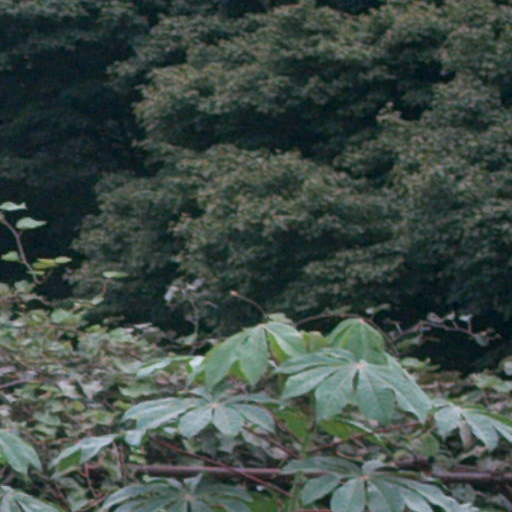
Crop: cassava